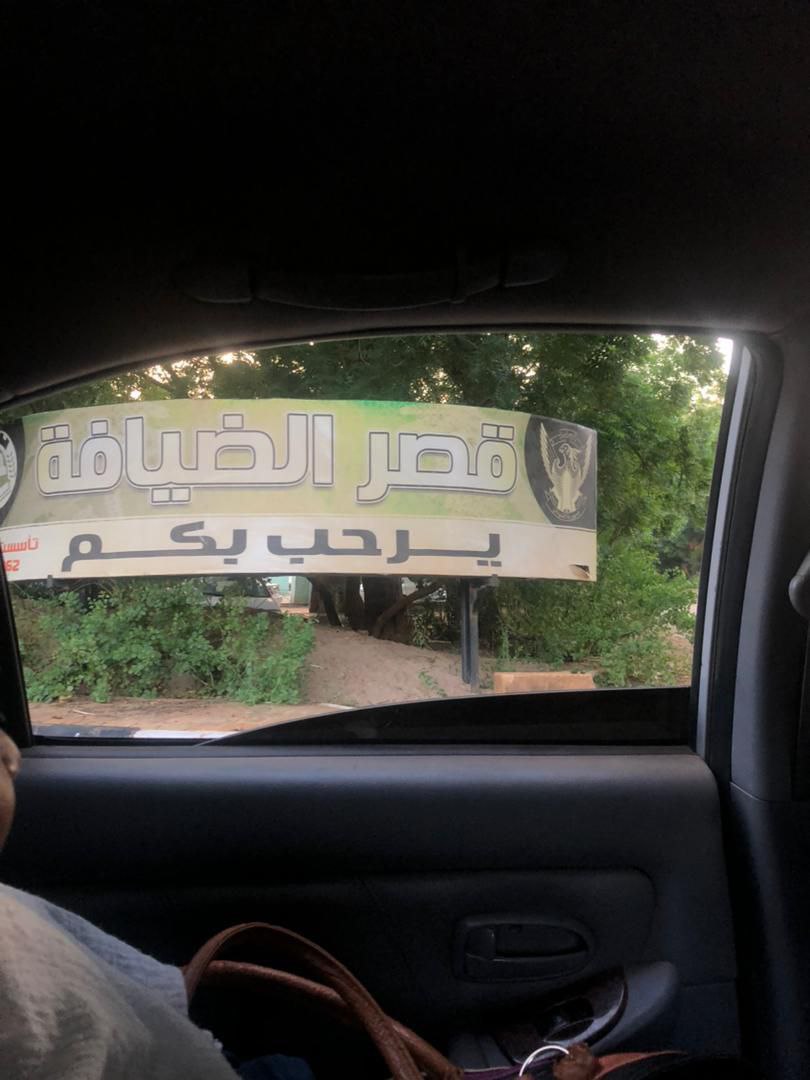
الوصف بالفصحى: لافتة مكتوب فيها قصر الضيافة يرحب بكم
الوصف بالعامية السودانية: لافتة مكتوب فيها قصر الضيافة يرحب بيكم
التصنيف: Public Spaces & Infrastructure